National Aboriginal Veterans Day

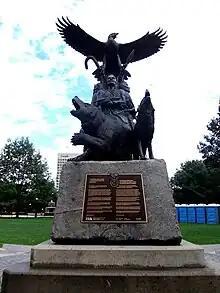
Memorial to Canadian Aboriginal veterans

National Indigenous Veterans Day (also known as National Aboriginal Veterans Day) is a memorial day observed in Canada in recognition of aboriginal contributions to military service, particularly in the First and Second World Wars and the Korean War. It occurs annually on 8 November. The day was first commemorated in 1994. Indigenous veterans had to overcome many obstacles to serve Canada in these wars, including adjusting to new cultures, sometimes learning to speak new languages (usually English) and travelling long distances to enlist.